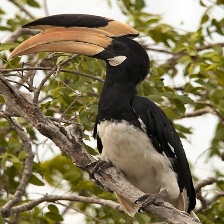
Species: MALABAR HORNBILL
Scientific name: OCYCEROS GRISEUS
ImageNet parent category: hornbill